List of birds of South Africa

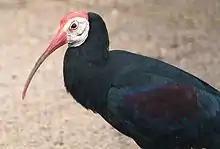
Southern bald ibis

Anhingas or darters are often called "snake-birds" because of their long thin neck, which gives a snake-like appearance when they swim with their bodies submerged. The males have black and dark-brown plumage, an erectile crest on the nape, and a larger bill than the female. The females have much paler plumage especially on the neck and underparts. The darters have completely webbed feet and their legs are short and set far back on the body. Their plumage is somewhat permeable, like that of cormorants, and they spread their wings to dry after diving.